Sorensen's Resort

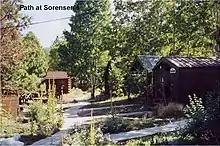

Sorensen's Resort is a mountain resort located just east of Hope Valley in Alpine County, California. Situated on a wide meadow in the upper reaches of Woodfords Canyon alongside the West Fork of the Carson River, the resort consists of a cluster of more than 30 wooden cabins of various sizes and configurations. Founded in 1916, the resort is open year-round.